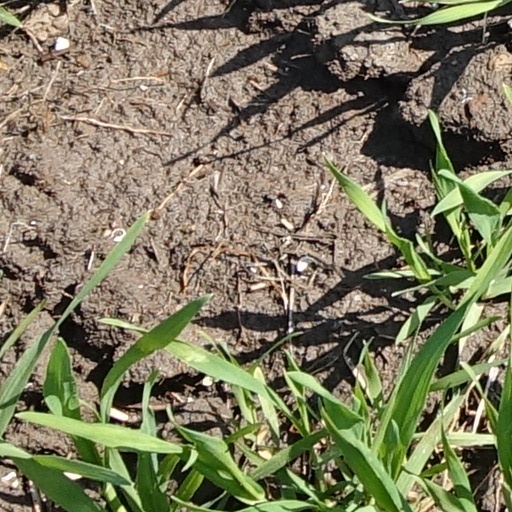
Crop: wheat